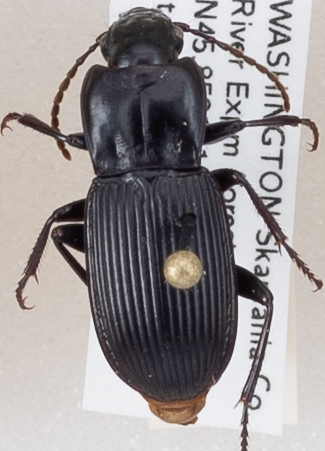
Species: Pterostichus herculaneus
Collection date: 2018-07-03
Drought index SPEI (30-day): -1.45
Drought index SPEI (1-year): -0.32
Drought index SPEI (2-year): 0.71